Manuel Quinziato

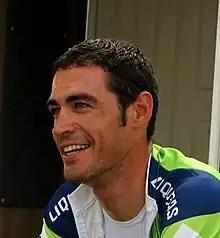
Quinziato at the 2007 Eneco Tour

Manuel Quinziato (born 30 October 1979) is an Italian former road racing cyclist, who rode professionally between 2002 and 2017 for the , , and squads. During his career, Quinziato took five victories, including stage victories at the Eneco Tour in 2006 and 2015, and the Italian National Time Trial Championships in 2016. He was also a member of two world championship-winning team time trial squads with the in 2014 and 2015.